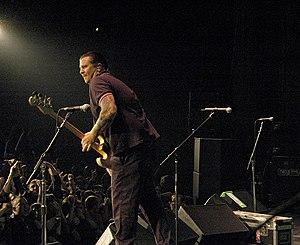
Matthew Freeman, né selon les sources le 23 avril ou le 14 juin 1966 à Albany, est le bassiste du groupe punk Rancid.
Rancid est un groupe de punk rock américain, originaire de Berkeley, en Californie. Formé en 1991, le groupe est reconnu pour avoir contribué, avec les groupes Green Day et The Offspring, à ramener le punk rock sur l'avant-scène musicale aux États-Unis durant les années 1990.